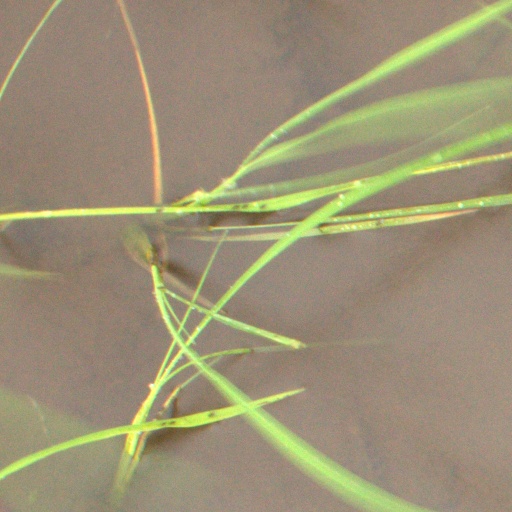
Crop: rice